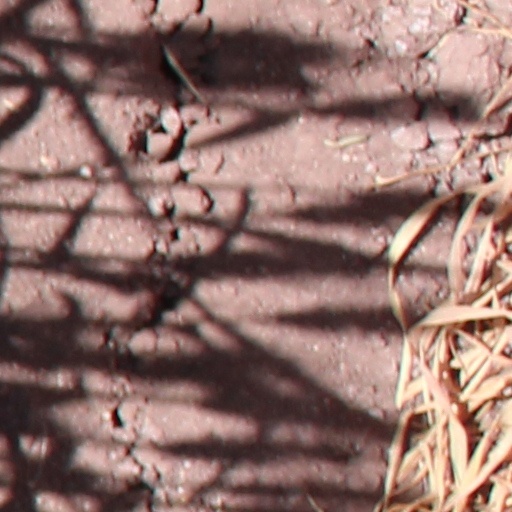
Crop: wheat